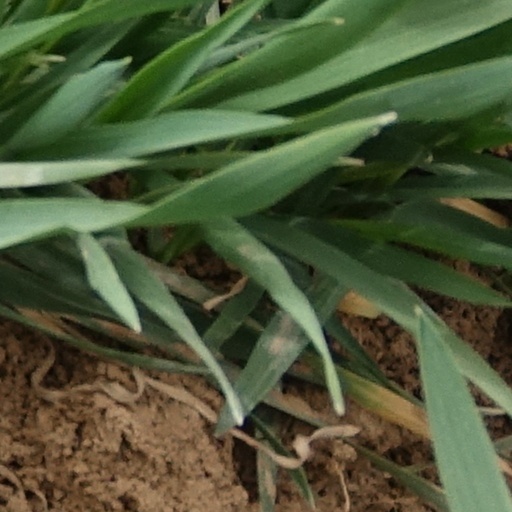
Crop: wheat